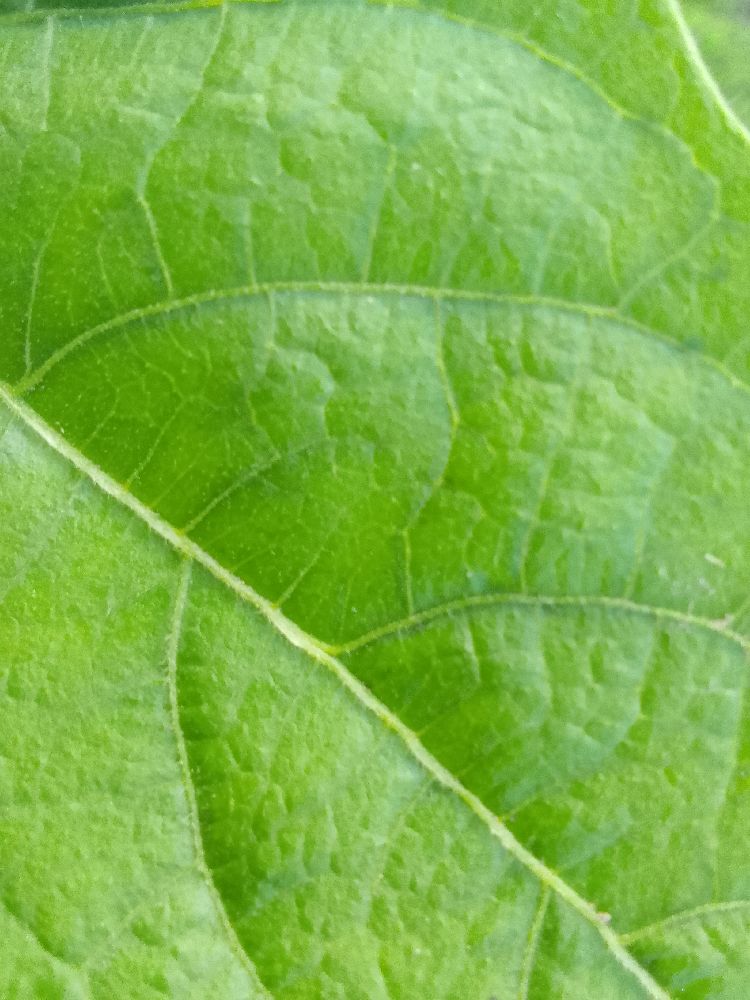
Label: healthy